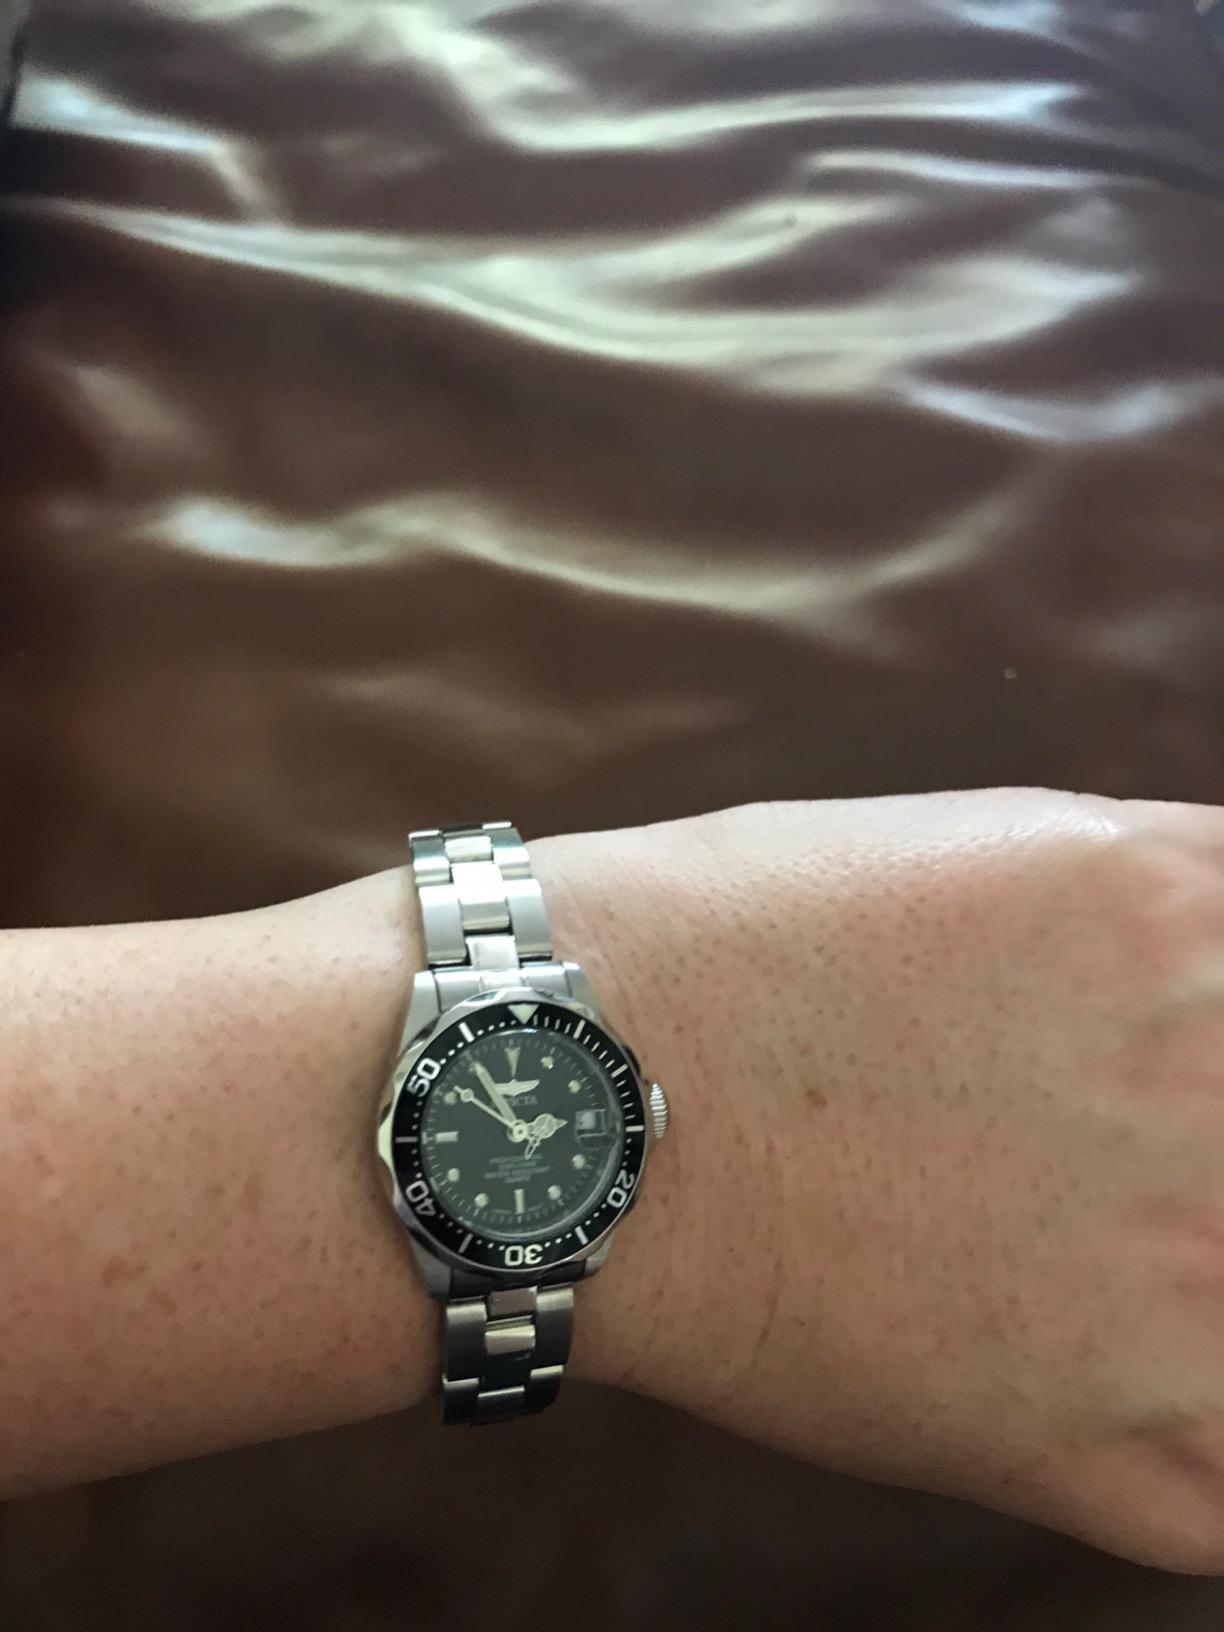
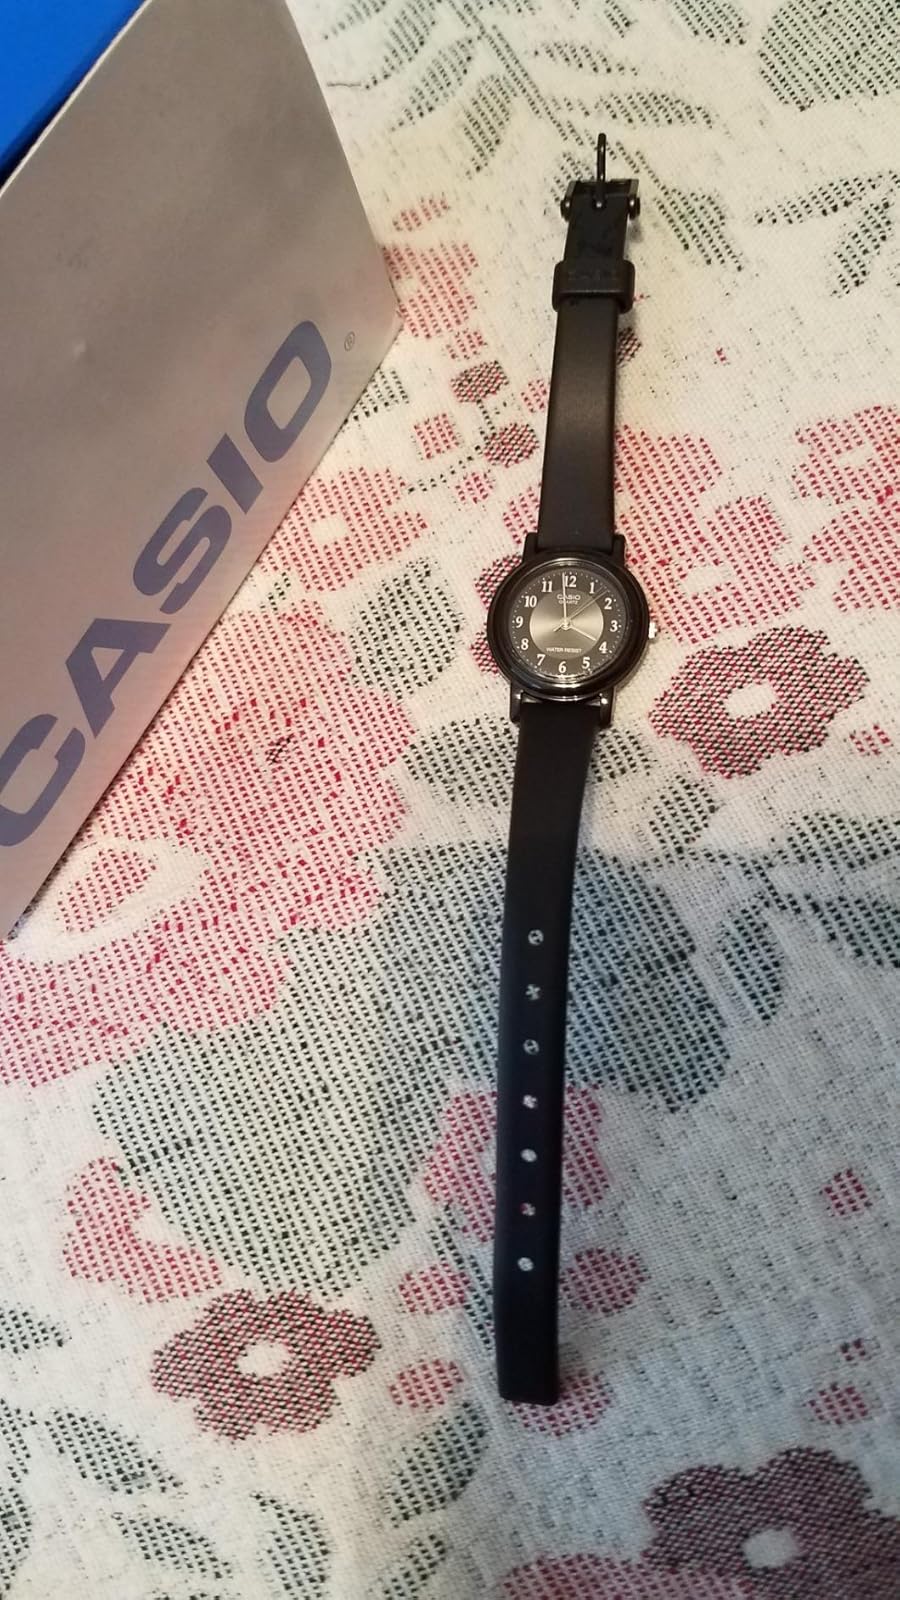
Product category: accessories_watch
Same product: no